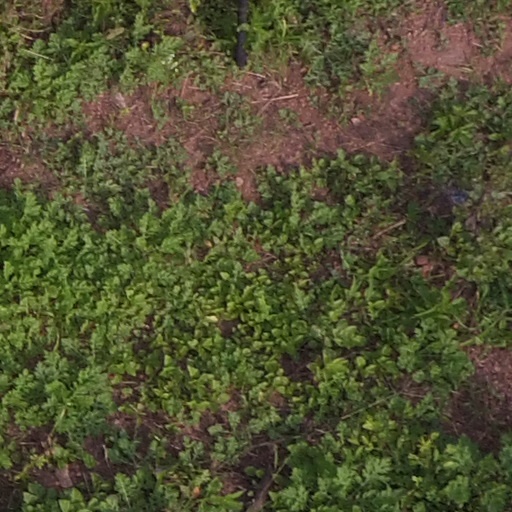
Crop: maize; corn